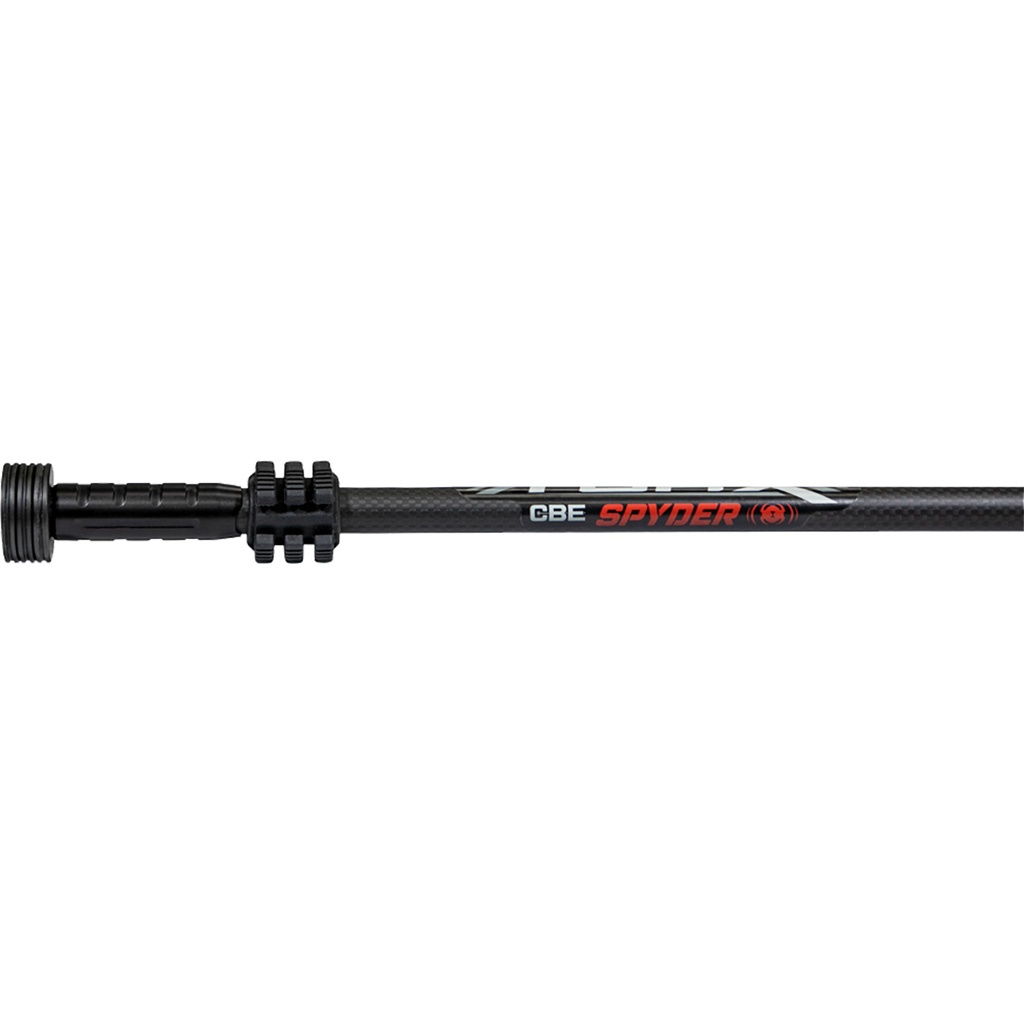
CBE Torx Spyder Stabilizer Black 27 in.
CBE Torx Spyder Stabilizer Black 27 in. Torx Spyder Stabilizers offer Ultra-stiff, high modulus, light weight carbon construction with a 1 oz., black nitride stainless steel weight and has a .600" micro diameter. Ultra-stiff, high modulus, light weight carbon;1 oz., black nitride stainless steel weight;.600" micro diameter
Brand: CBE
Category: Sporting Goods > Outdoor Recreation > Kite Buggying > Kite Buggy Accessories > Kite Buggy Wind Sails